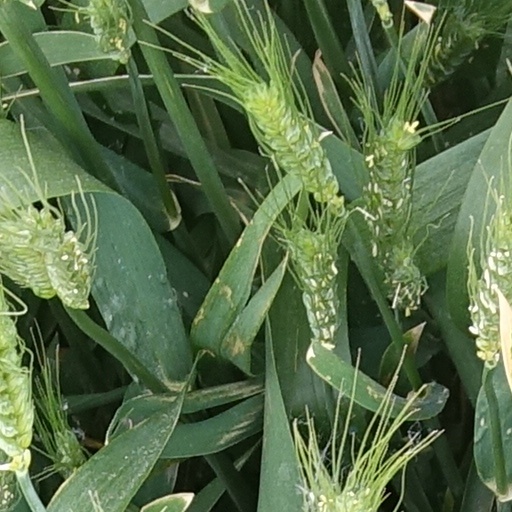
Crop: wheat